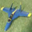
Label: airplane